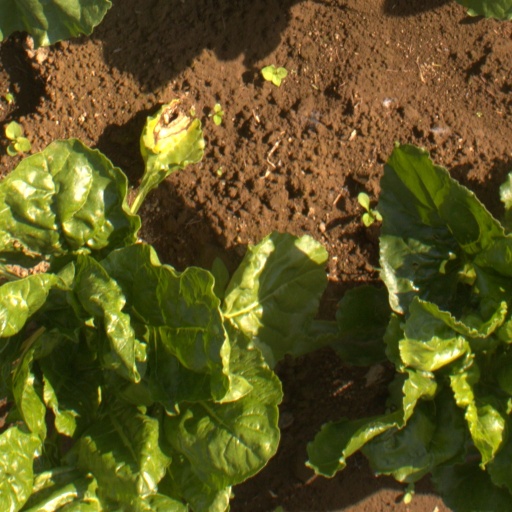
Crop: sugar beet